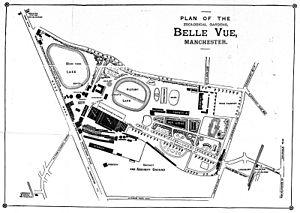
Les Jardins zoologiques de Belle Vue à Manchester était un complexe comprenant un zoo, un parc d'attractions, un hall d'exposition et de spectacles et une piste de motos. Il fut créé en 1836 par l'entrepreneur John Jennison et ferma ses portes, pour des raisons économiques, en 1987.